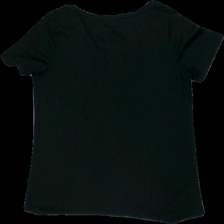
View: back
Type: T-shirt
Category: Ladies
Brand: Not in the list
Brand text on label: Basic you
Colors: Black
Material: 59% Polyester 41% Cotton
Cut: Regular
Size: S
Price range: <50
Recommended usage: Export
Description: black t-shirt